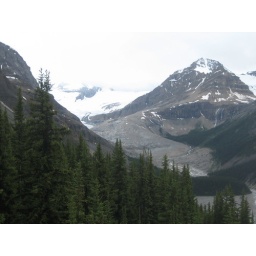
The mountains above the lake